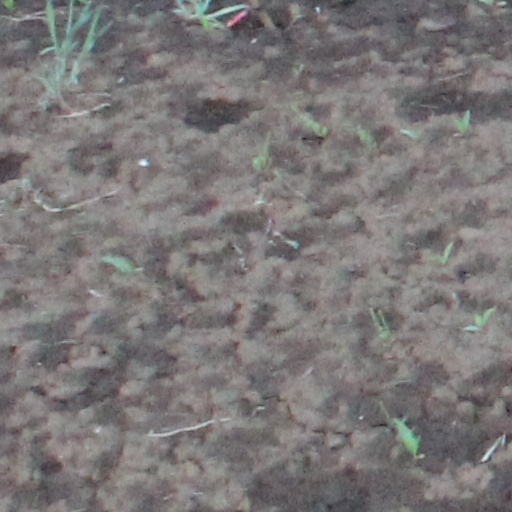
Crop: wheat